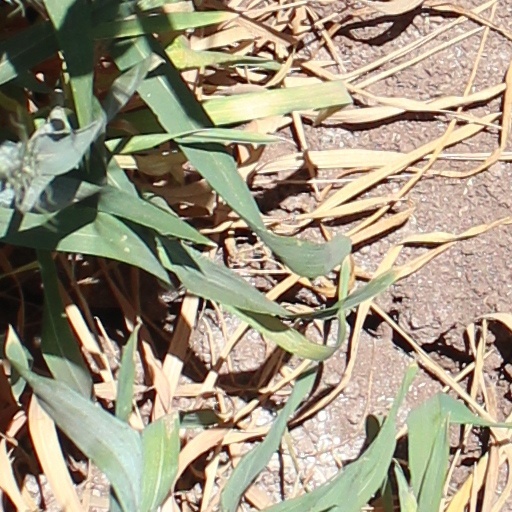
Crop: wheat